Abdication of Bảo Đại

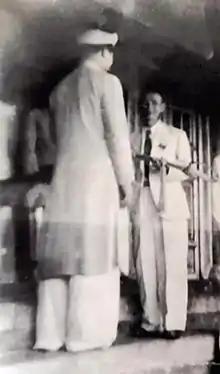
A photograph of the abdication ceremony.

Around 50,000 people attended the ceremony held on 30 August 1945, the ceremony itself was held outside of the Meridian Gate, the main gate to the Imperial City, located within the citadel of Huế. The Meridian Gate was chosen because it is the venue for the most important political events of the Nguyễn dynasty such as the coronation ceremony of a new Emperor ("lễ lên ngôi"), the awarding of doctorates to high achieving mandarins, the Lunar New Year celebration (Tết Nguyên Đán), the reception of the ambassador of neighbouring countries, Etc.